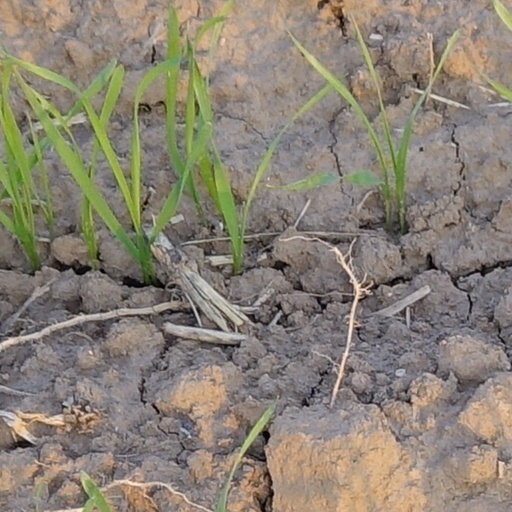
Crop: wheat